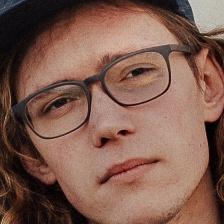
Label: faces